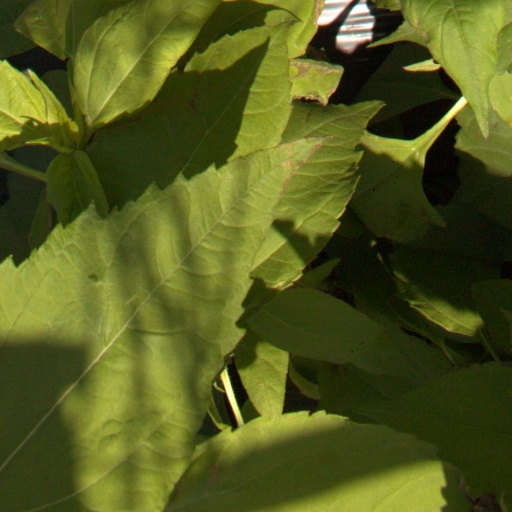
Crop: Jerusalem artichoke